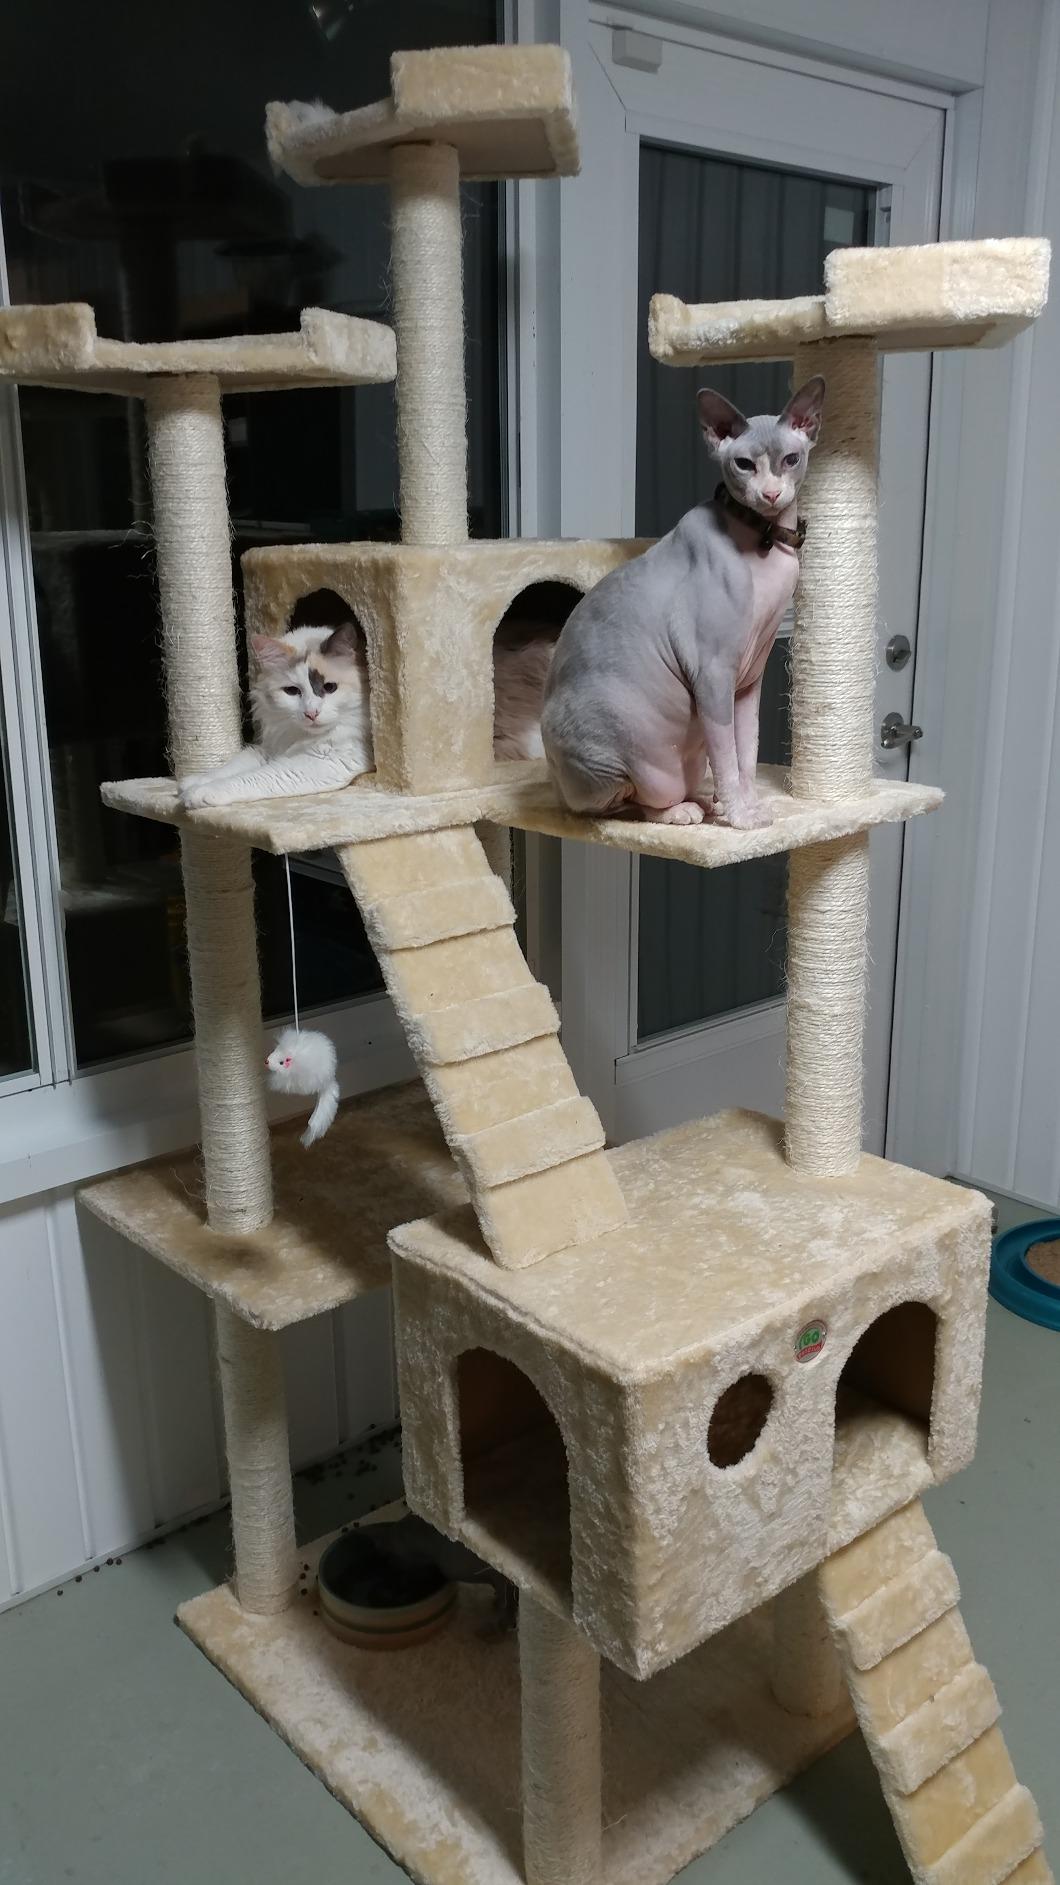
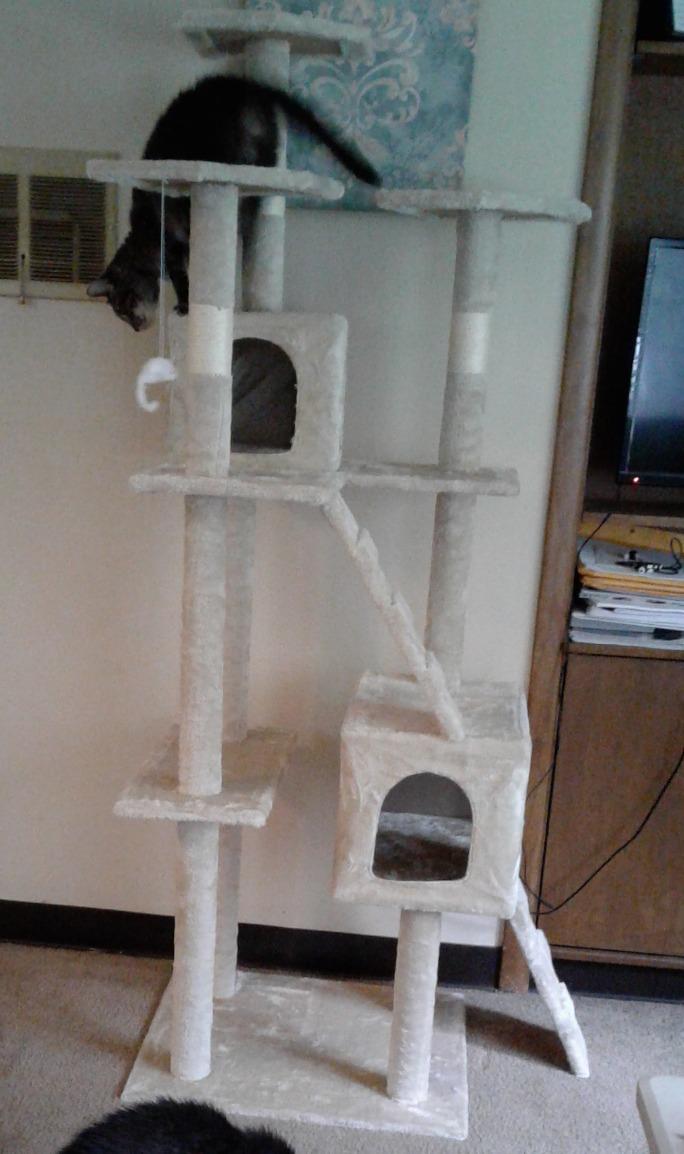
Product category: items_cat tree
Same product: yes